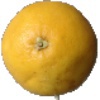
Label: Grapefruit White 1